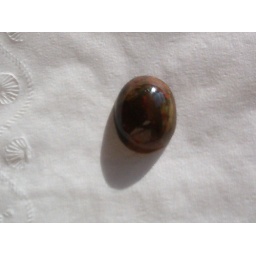
I purchased the rock in Deming, though I don't think it came from that area. I like the red flecks in the stone.